Live for Now

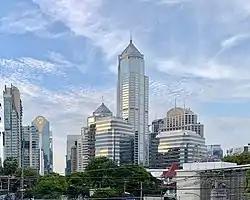
All Seasons Place in Bangkok where parts of the commercial were shot in

The "Live for Now – Moments" commercial in April 2017 was a play off an existing "Live for Now" campaign the company created in 2012. Six people were credited with creating the ad, and "The Mirror" reported that all were white. The ad was produced by PepsiCo's in-house content creation team, Creators League Studio. Jenner had no involvement in the creative process and no advanced knowledge of the marketing vision. She first knew the story-line when she got the script and moved forward with appearing in the ad.